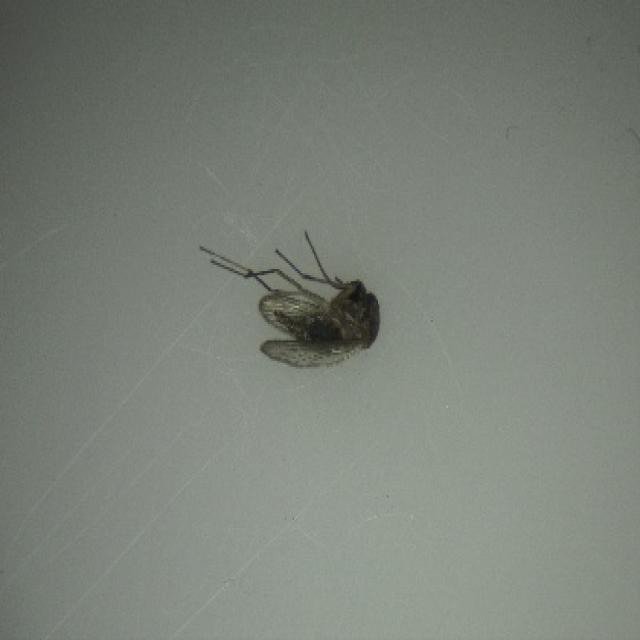
Species: culex_tritaeniorhynchus